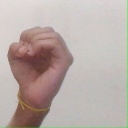
अक्षर: ऊ